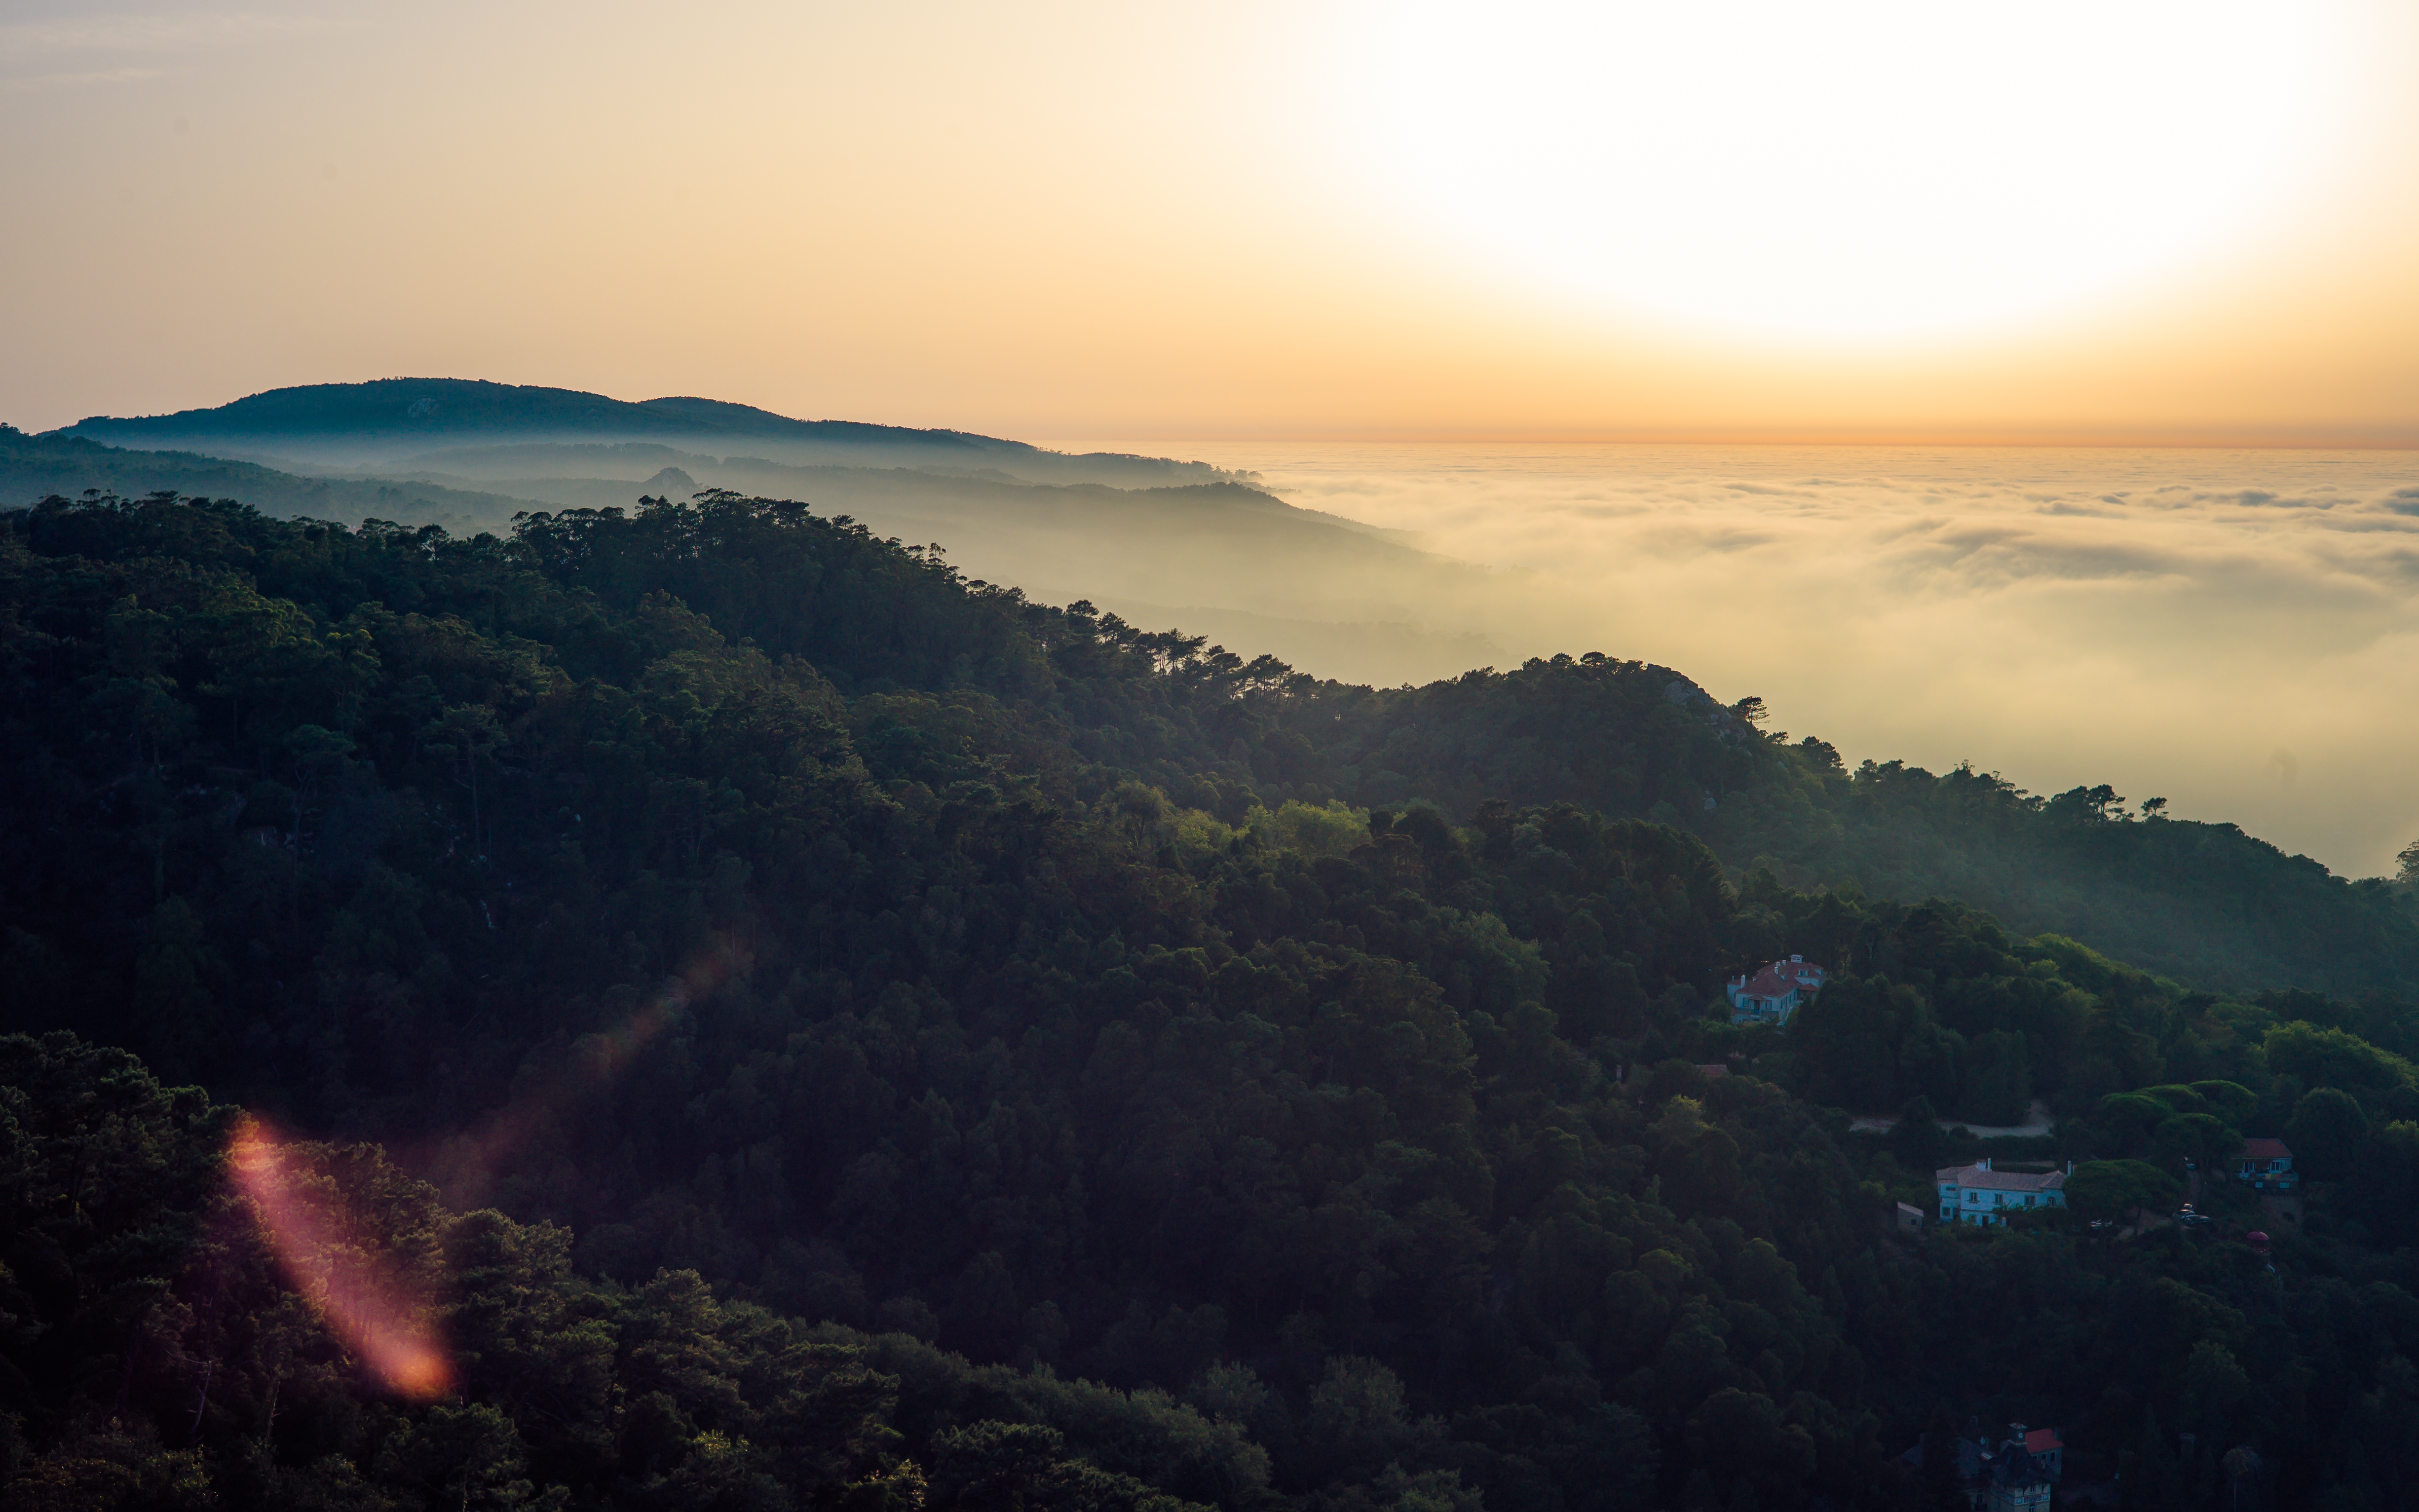
nature, horizon, mountain, cloud, sky, sun, sunrise, sunset, mist, sunlight, morning, hill, dawn, dusk, evening, haze, atmospheric phenomenon, atmosphere of earth, mountainous landforms